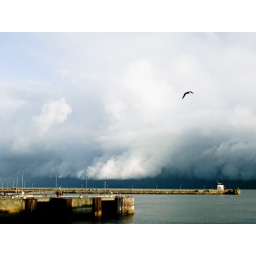
~ there'll be white birds over the blue clouds of Dover .....~